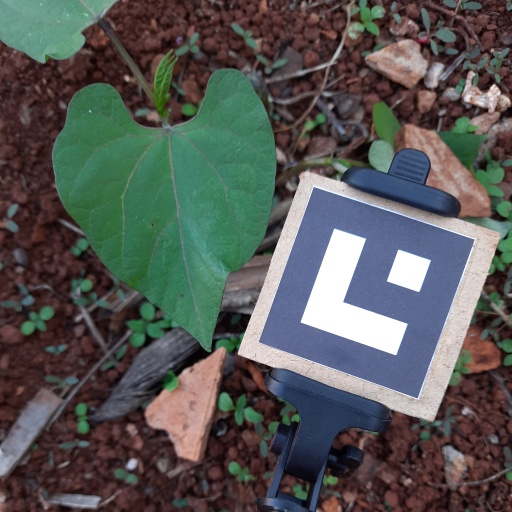
Observations: wavy surface, no eating holes, under shade